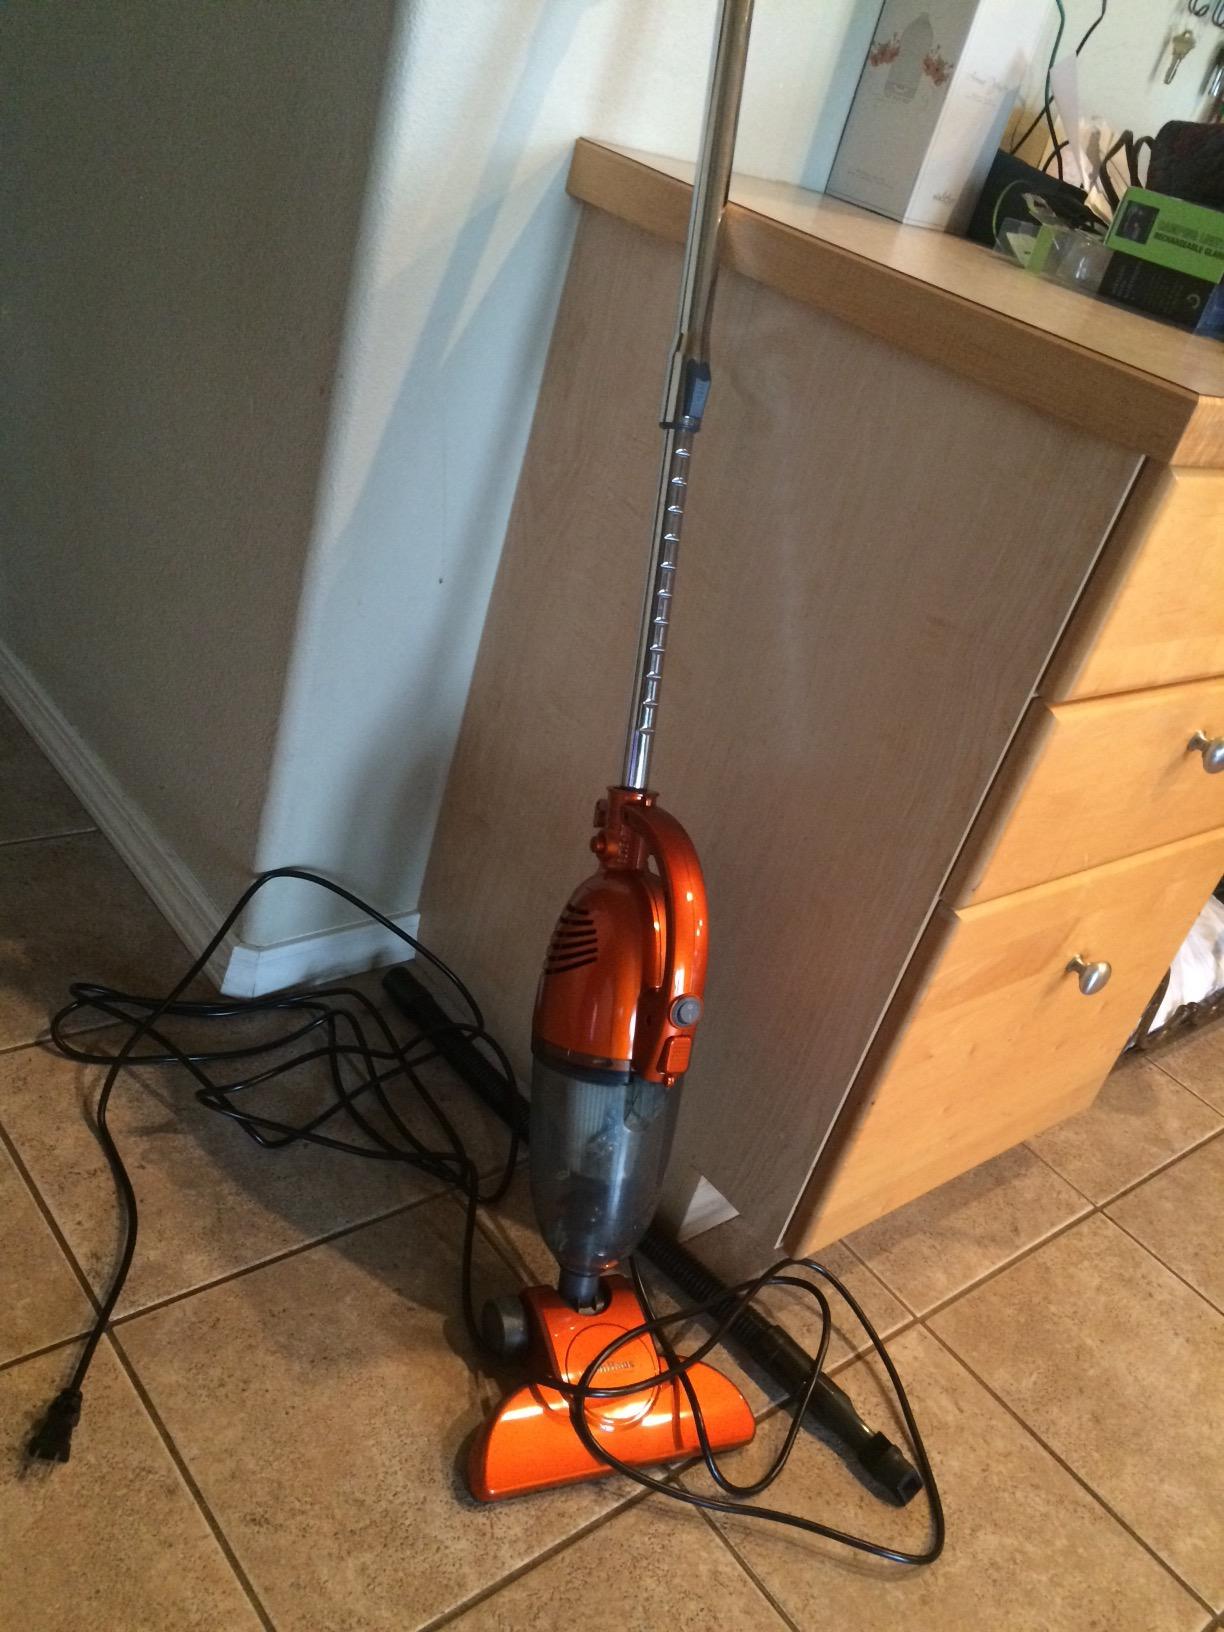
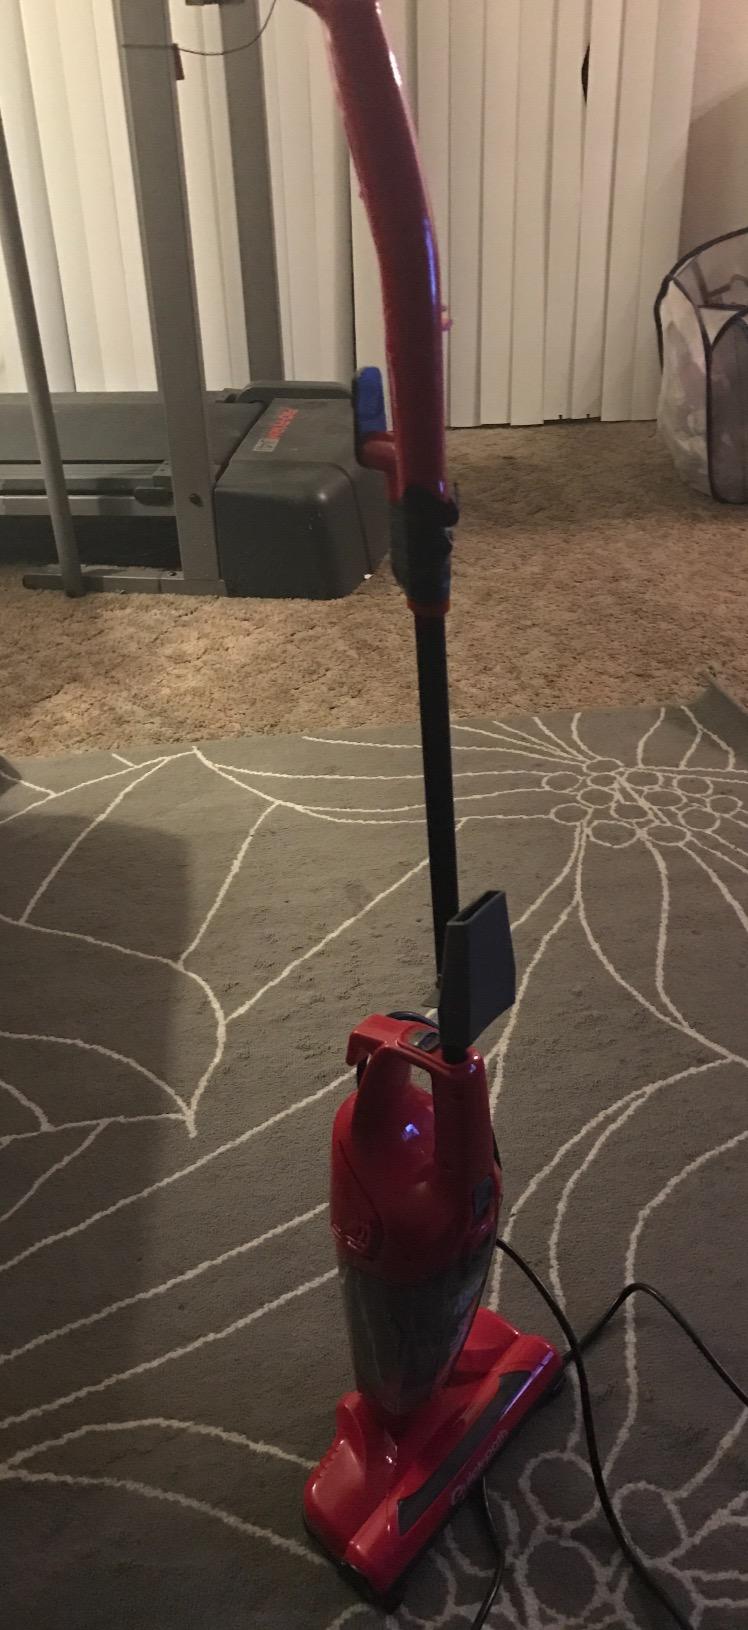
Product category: items_vacuum
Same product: no